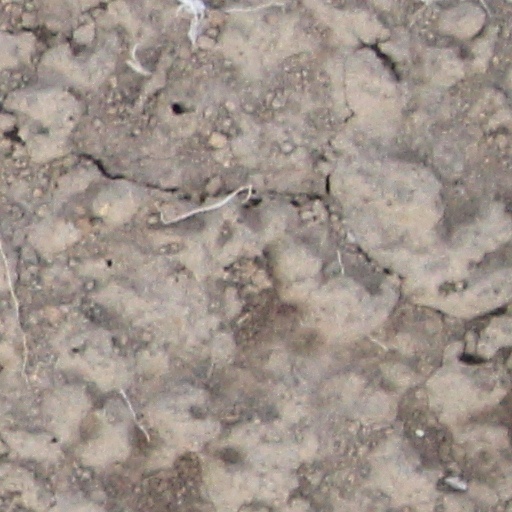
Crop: wheat